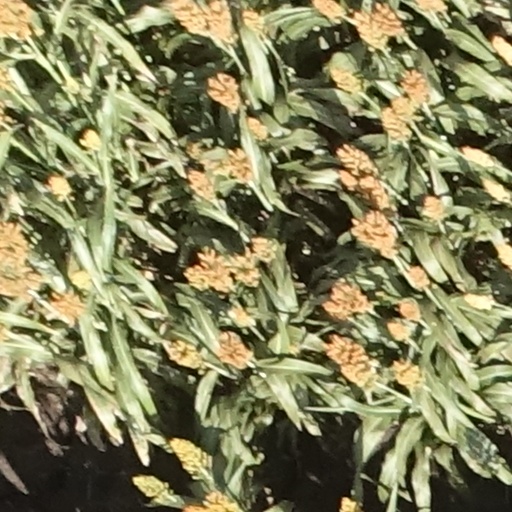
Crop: sorghum